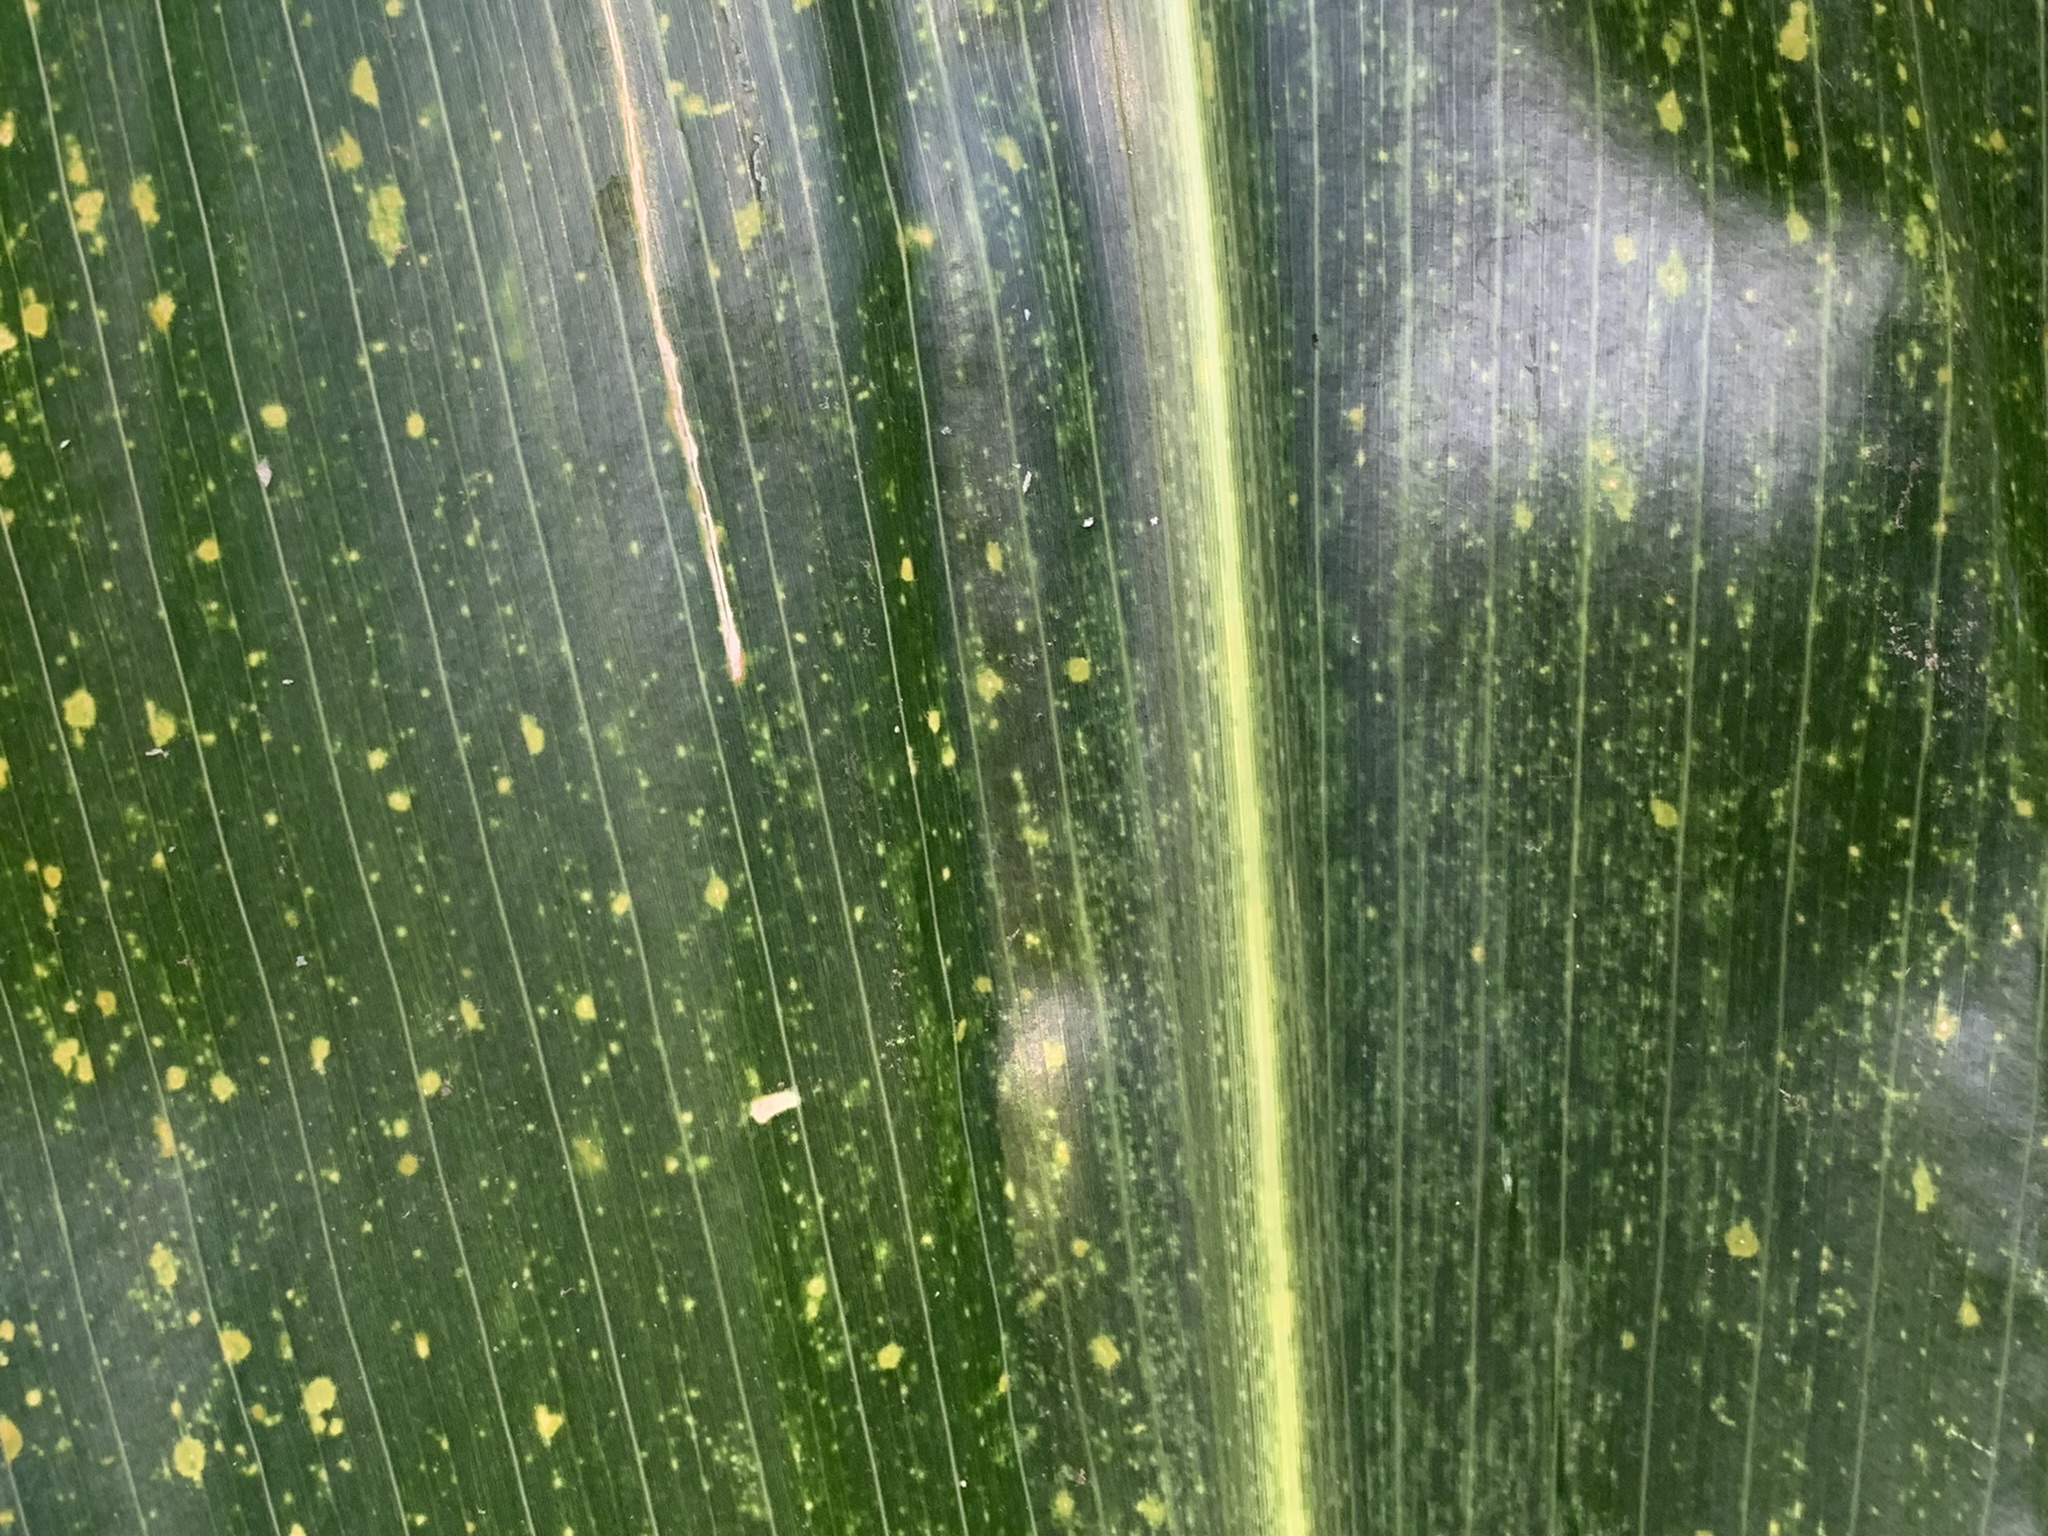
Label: MLN